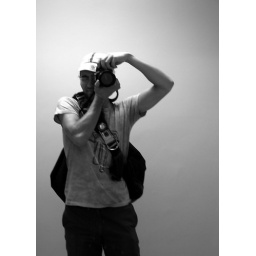
Me in the bathroom mirror